LNER Class V2

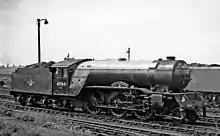
Named V2 60964 "The Durham Light Infantry" at York in 1958. It had only been named the previous month.

Only eight V2s were named; seven by the LNER and one by BR. The first of the class was named after the express freight train "Green Arrow". Five more were named after Regiments and two after public schools. It is probable that more would have been named had the outbreak of war not intervened.